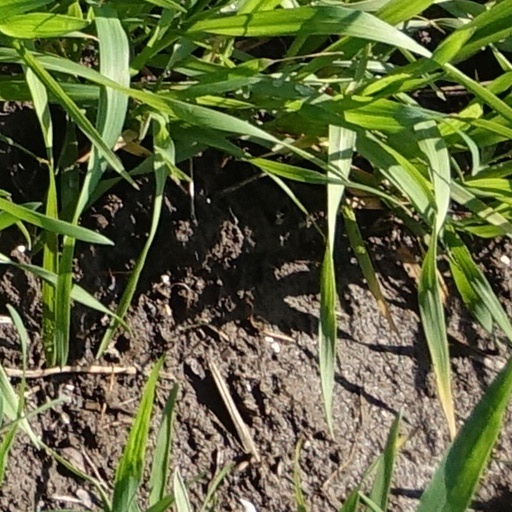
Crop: wheat